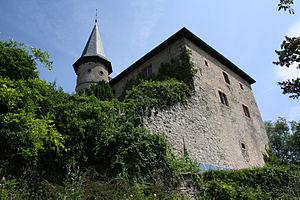
Le château de Brandenstein est un château fort médiéval allemand situé en Hesse à Schlüchtern-Elm dans l'arrondissement de Main-Kinzig.